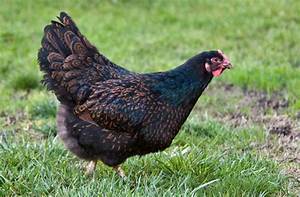
Label: gallina